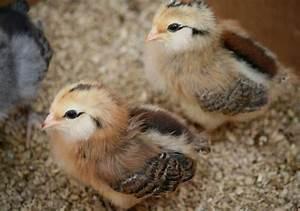
chicken